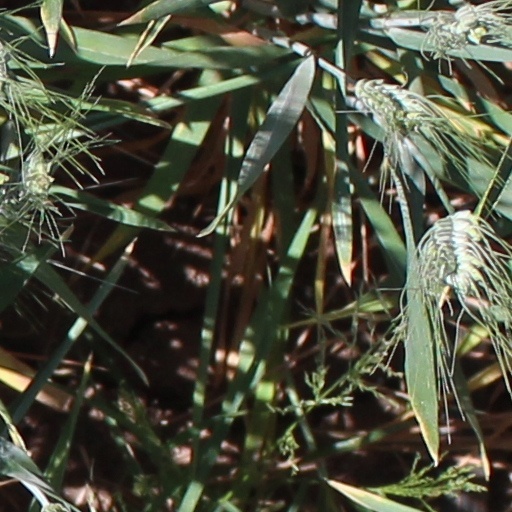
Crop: wheat